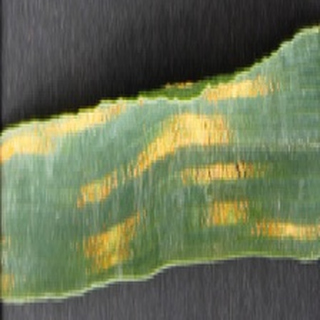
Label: wheat_yellow_rust